Steven Ballard

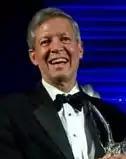
Ballard accepting the 2010 Secretary of Defense Employer Support Freedom Award

Steve Ballard is a former chancellor at East Carolina University. On June 1, 2004, Chancellor Ballard began his new job, becoming the tenth chief administrator at ECU.